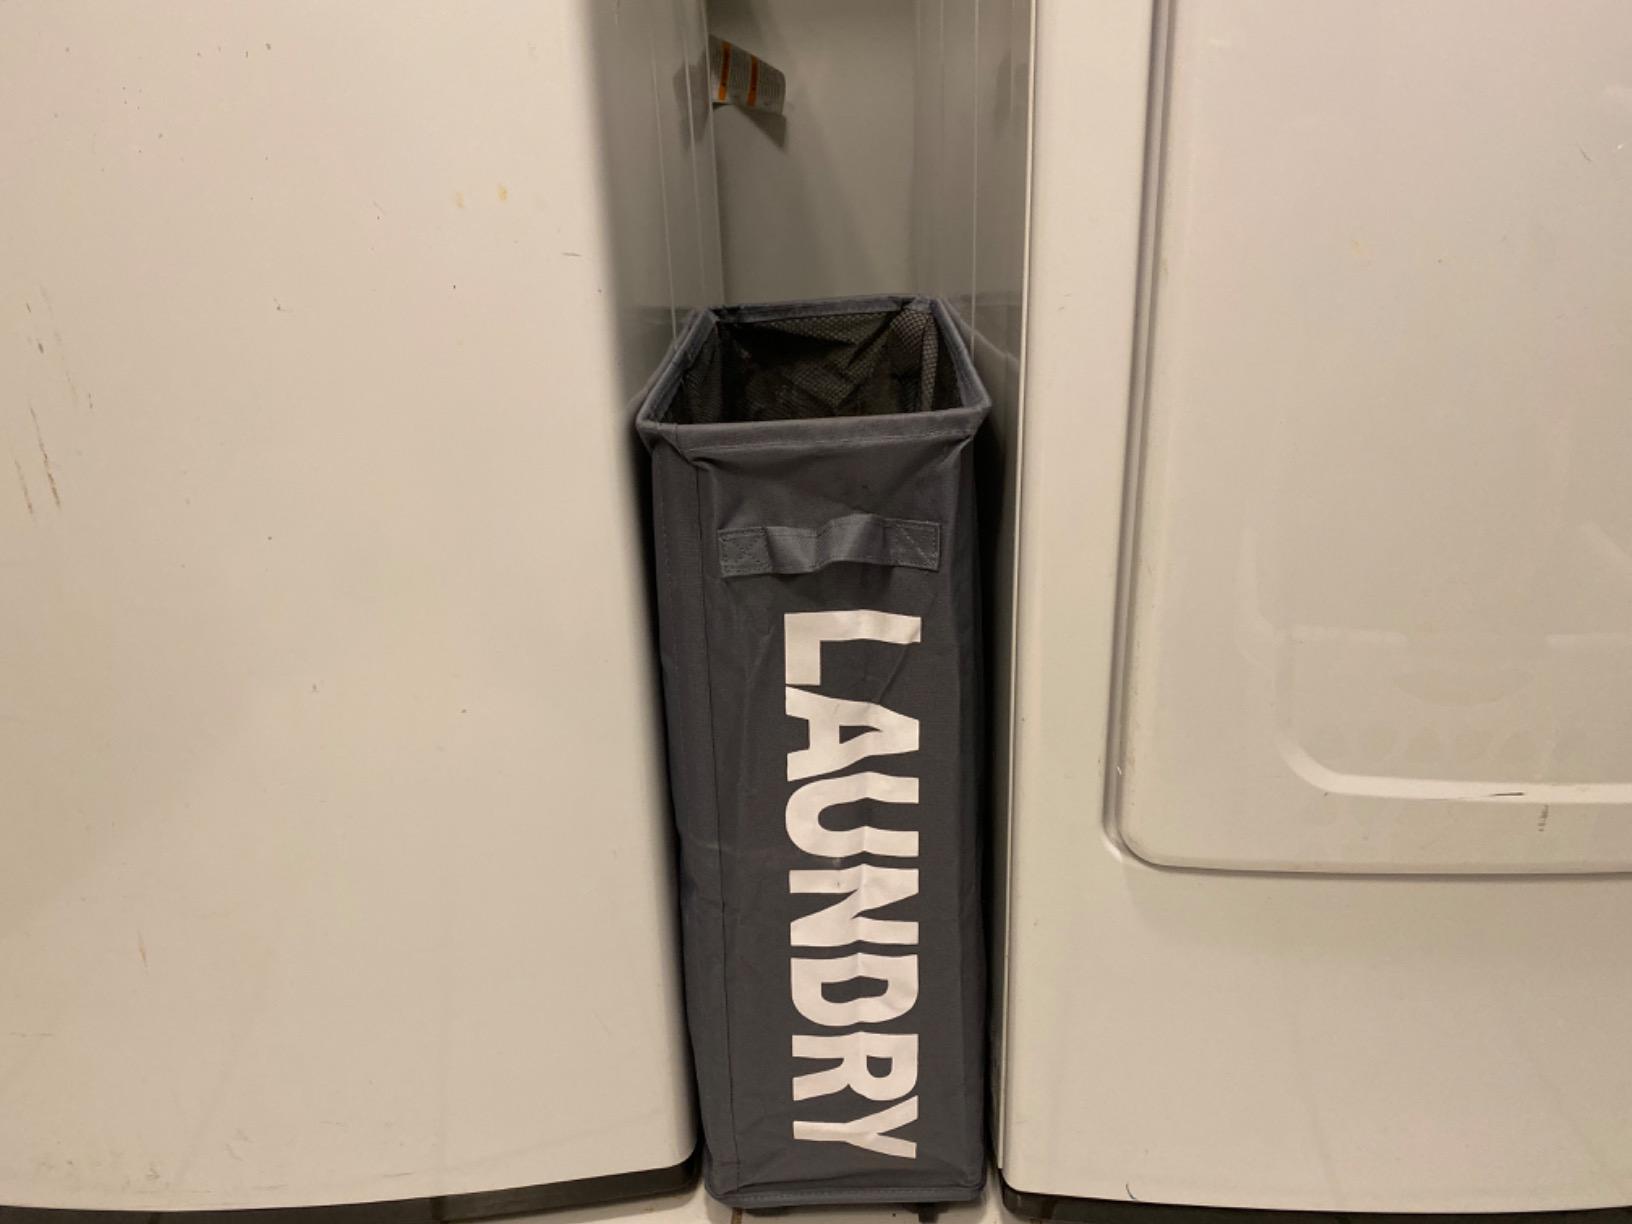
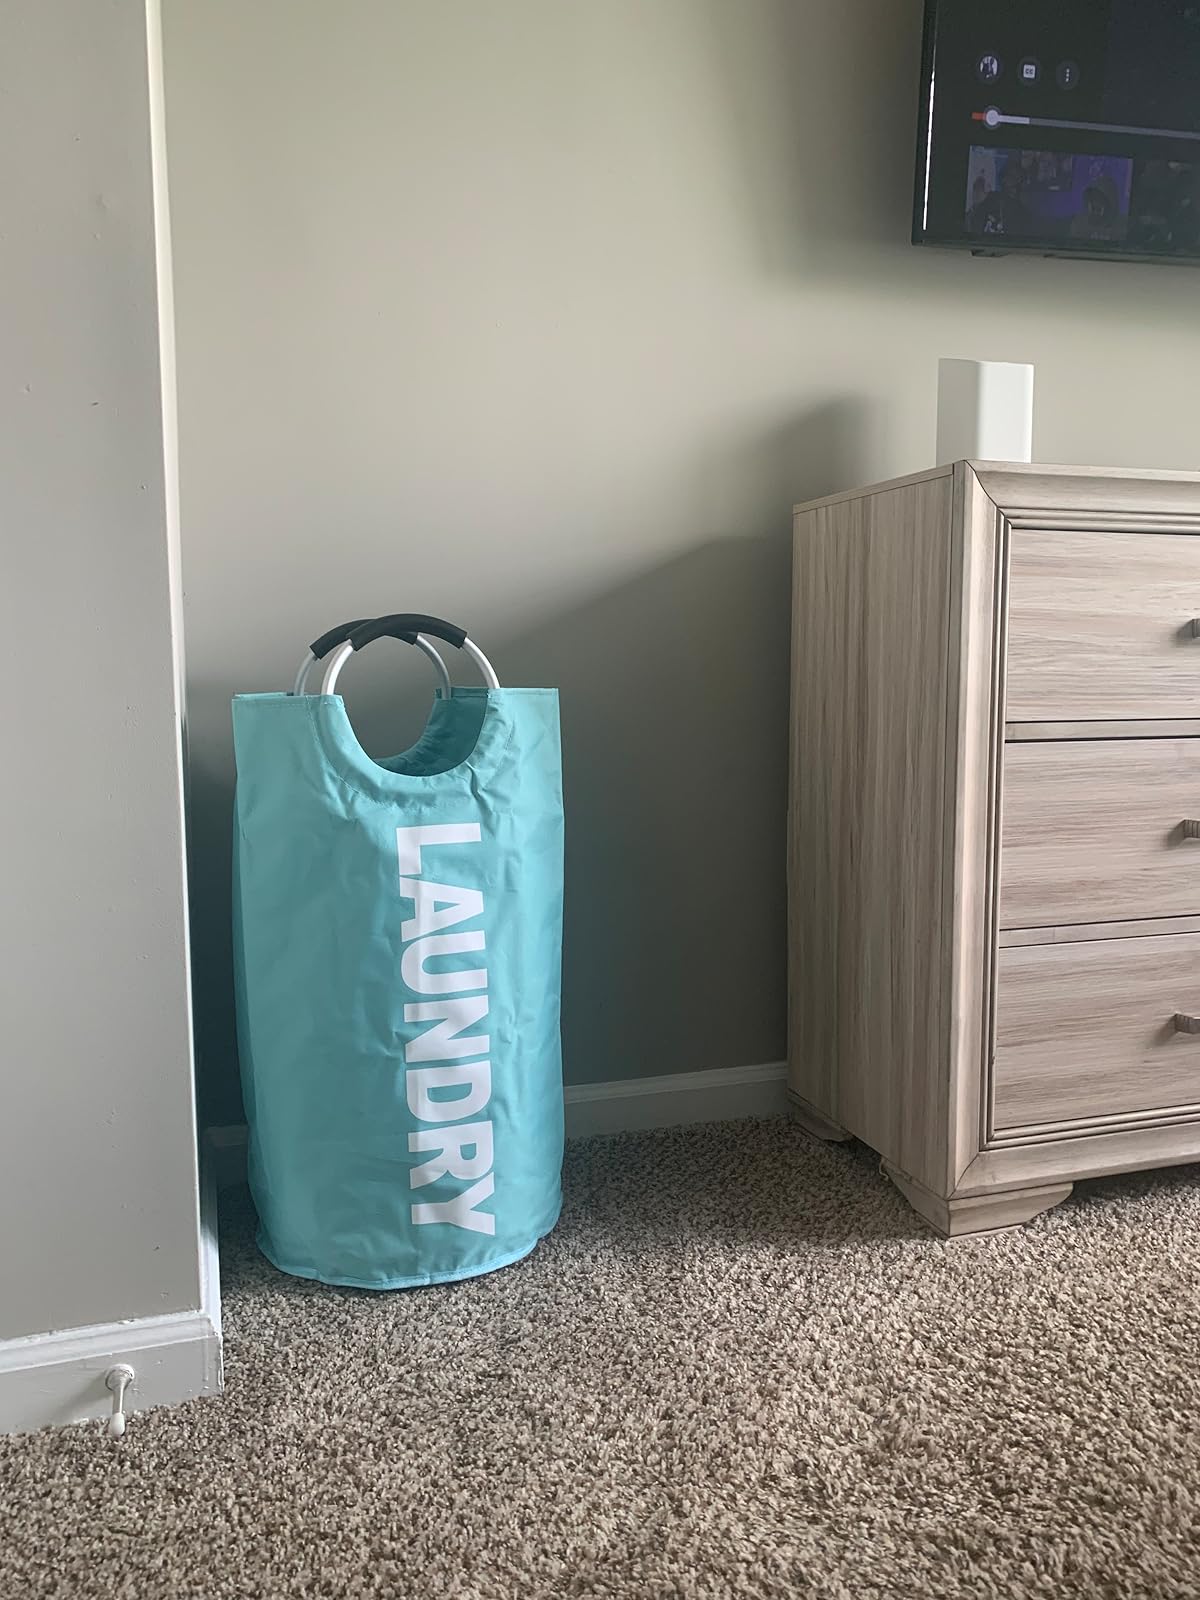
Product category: items_hamper
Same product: no